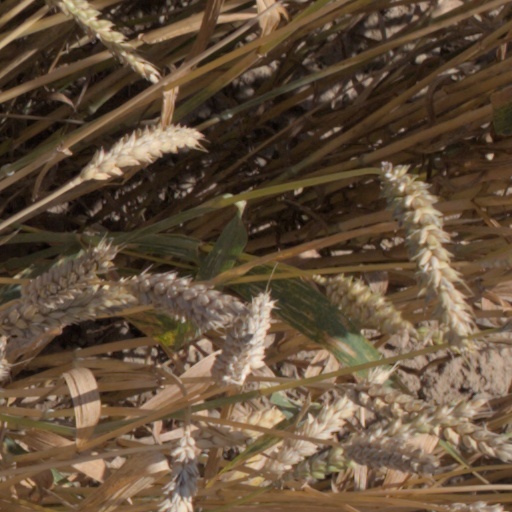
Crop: wheat